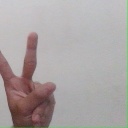
अक्षर: क